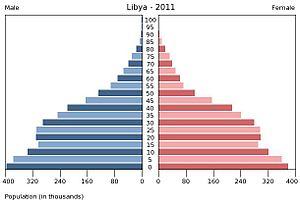
Cet article contient des statistiques sur la démographie de la Libye.